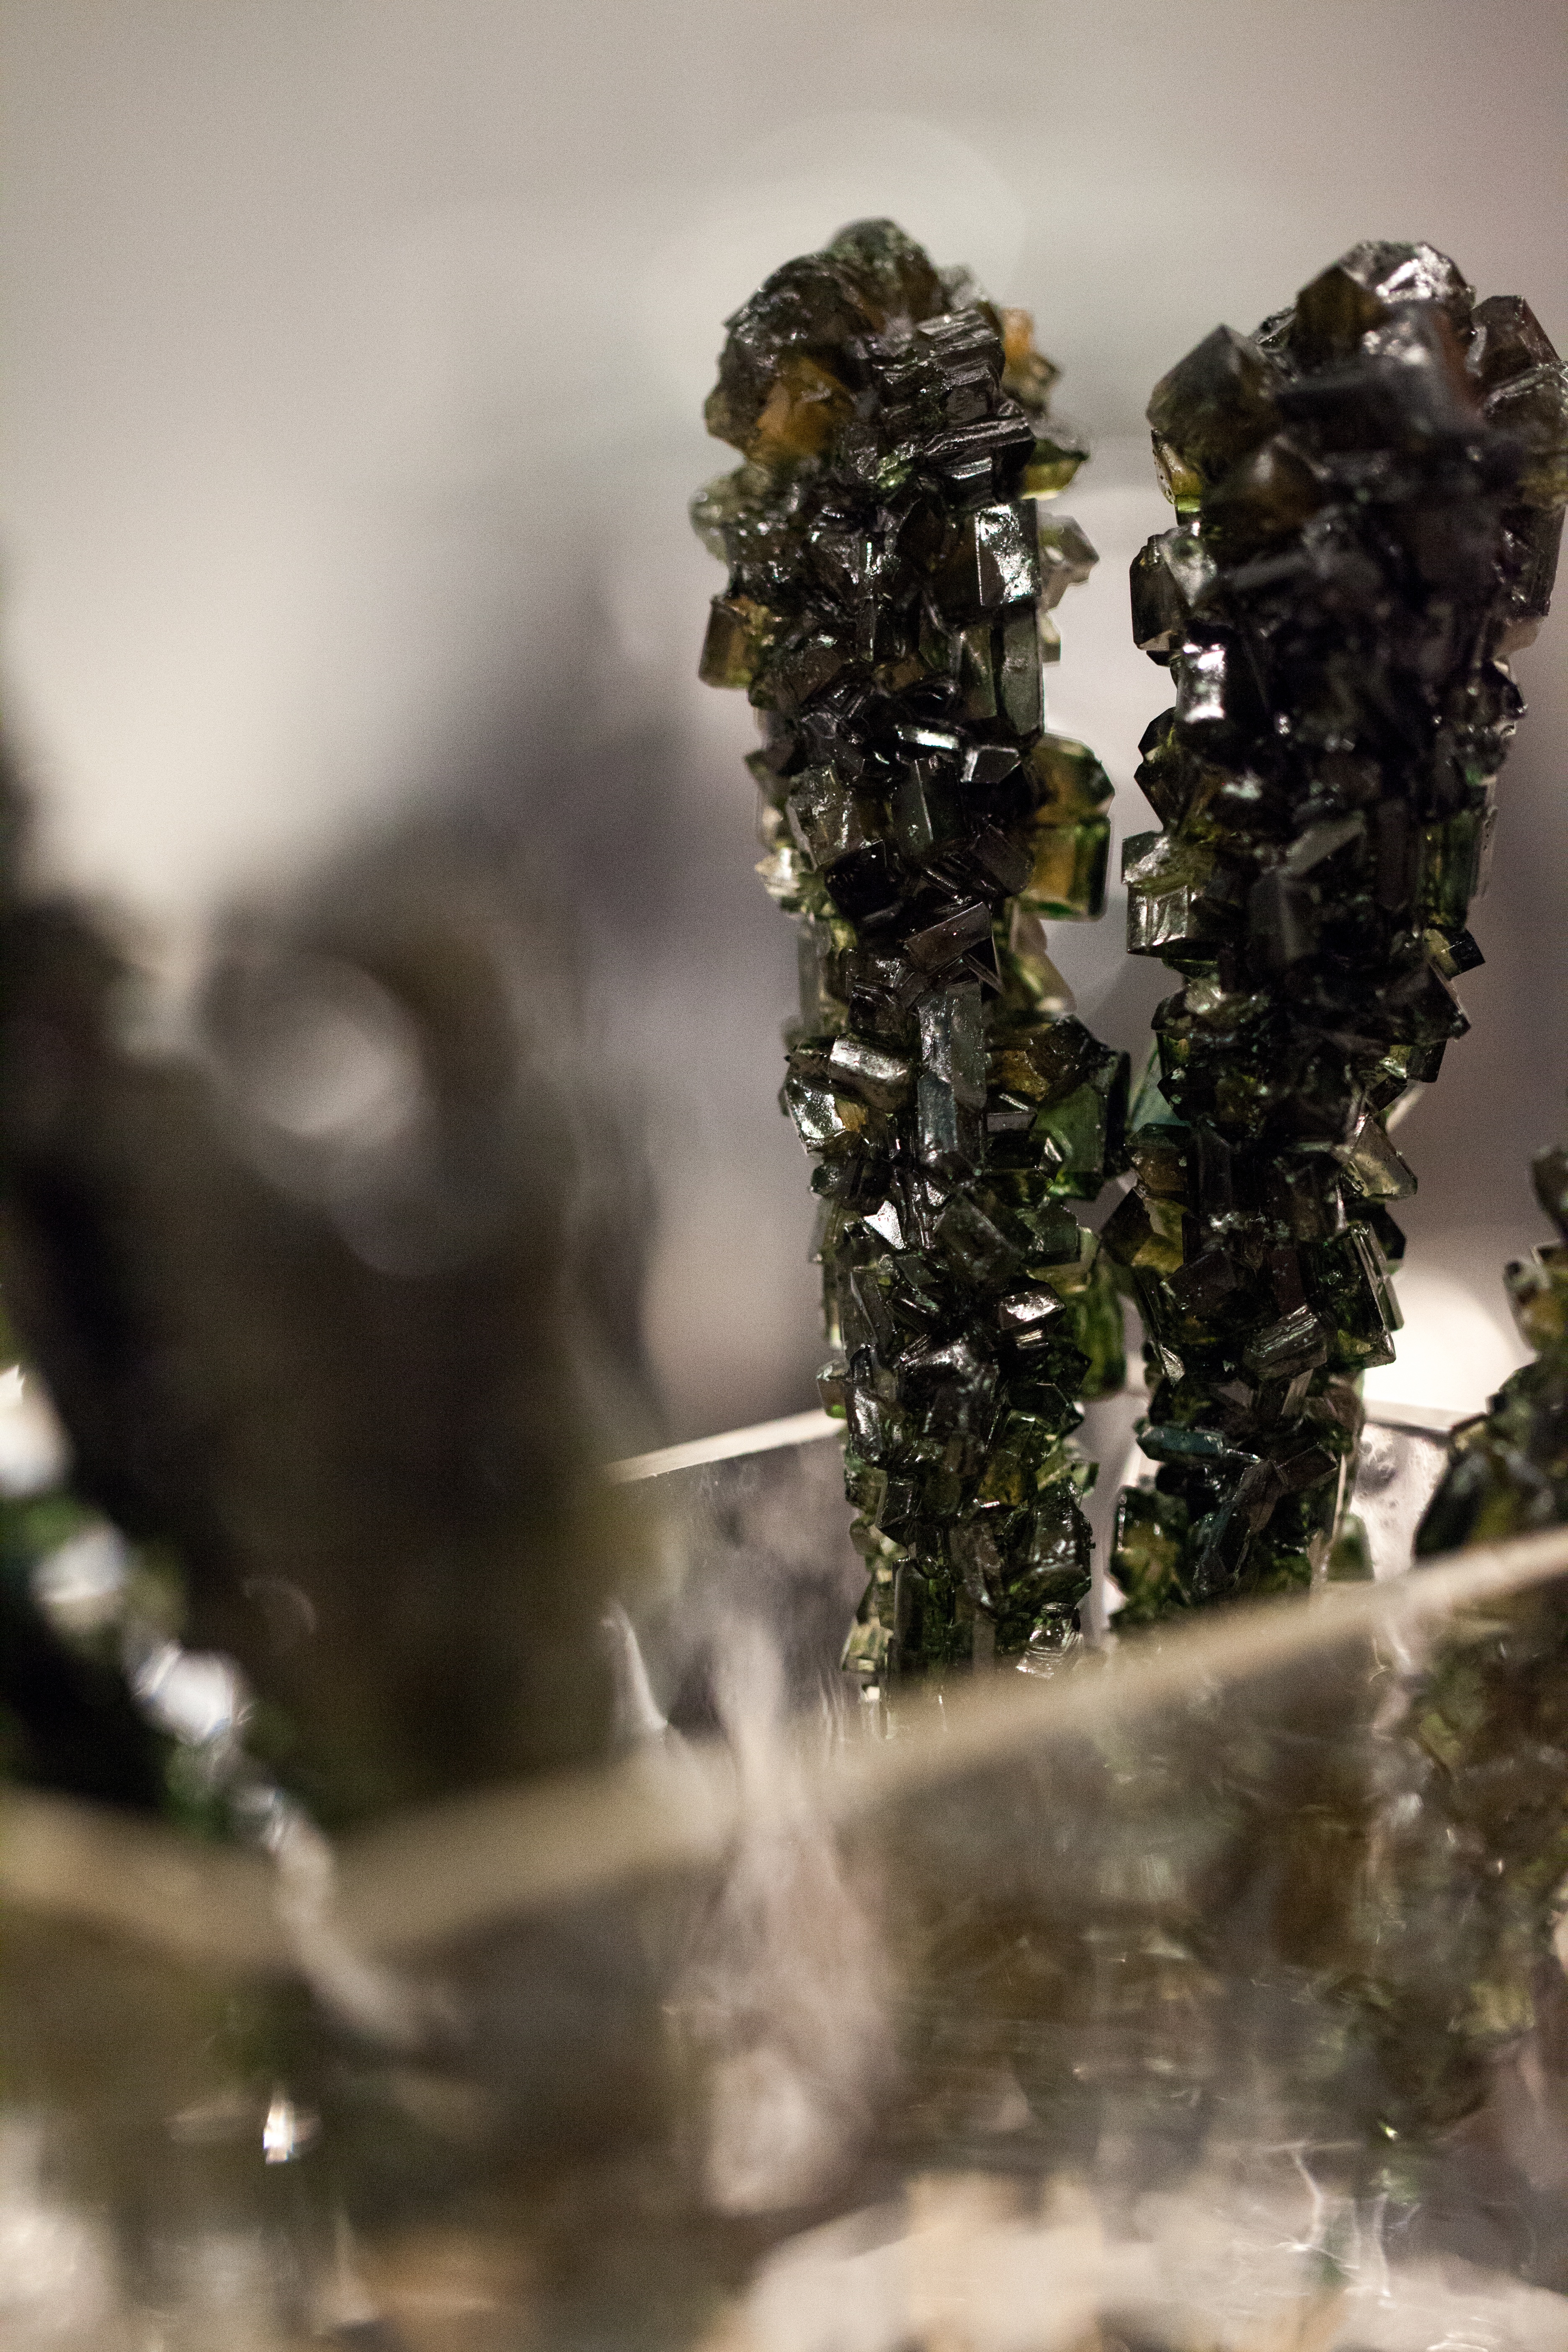
table, tree, water, snow, winter, plant, photography, sweet, leaf, flower, spring, green, reflection, autumn, black, flora, season, close up, sugar, crystal, stick, macro photography, rock candy